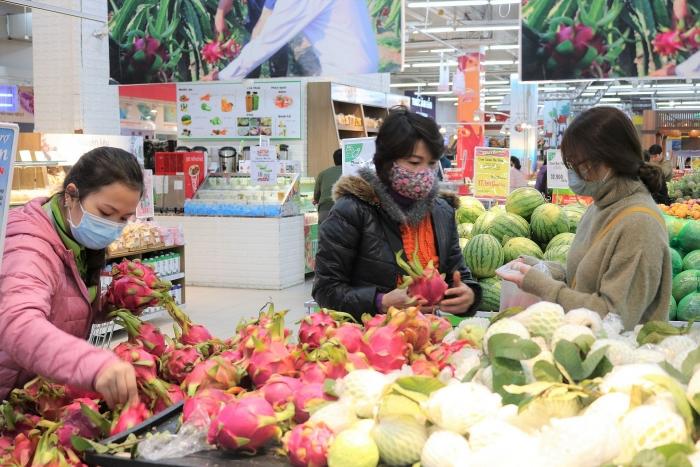
có ba người phụ nữ đứng gần quầy hàng trái cây